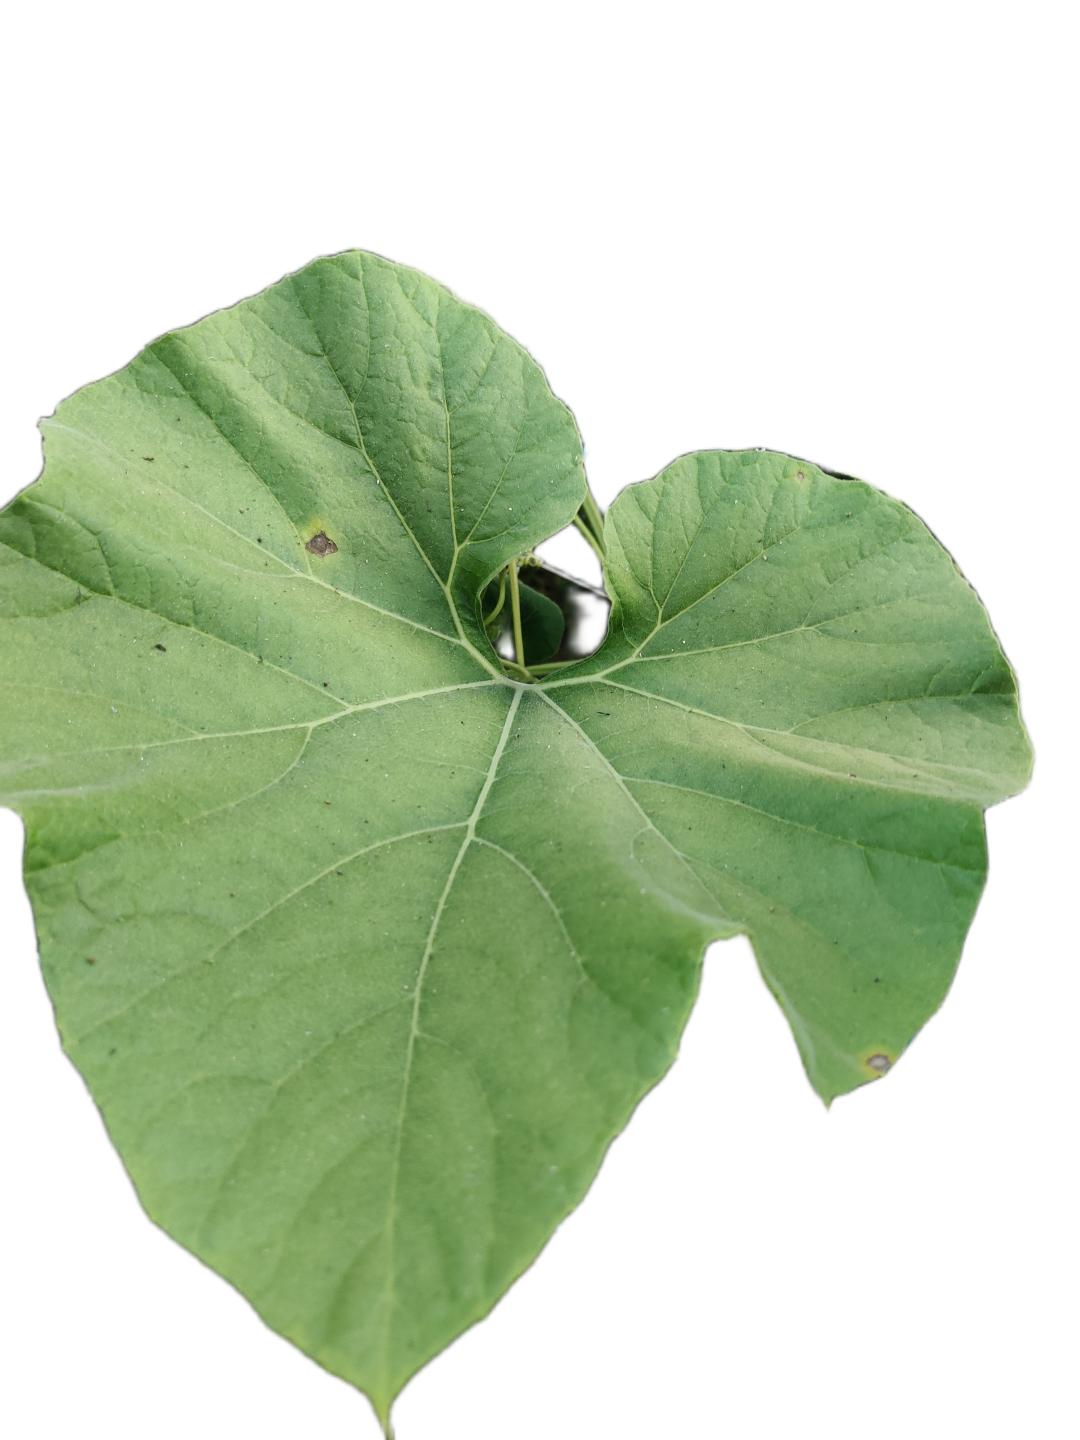
Crop: Bottle Gourd
Label: Early_Alternaria_Leaf_Blight